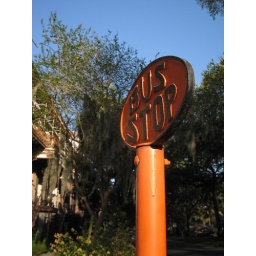
The still in use Savannah bus stop signs